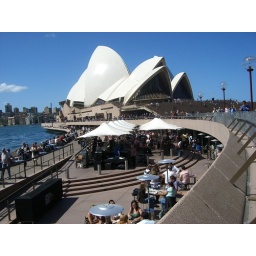
the snobbish but stylish opera bar in front of the house